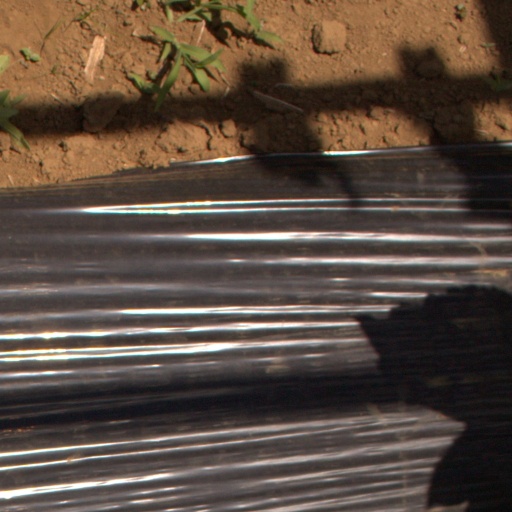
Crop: Jerusalem artichoke